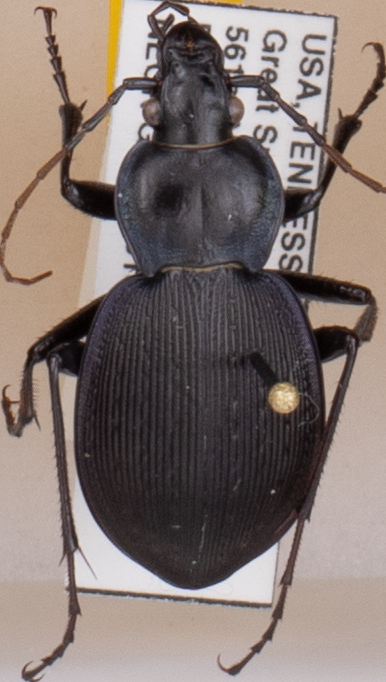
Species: Carabus goryi
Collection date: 2018-08-21
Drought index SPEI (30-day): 0.992
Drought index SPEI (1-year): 0.732
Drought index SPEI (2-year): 0.32